Sándor Petőfi

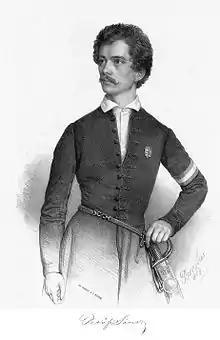
Portrait of Petőfi painted by Miklós Barabás

Sándor Petőfi ( []; né Petrovics; ; ; 1 January 1823 – most likely 31 July 1849) was a Hungarian poet and liberal revolutionary. He is considered Hungary's national poet, and was one of the key figures of the Hungarian Revolution of 1848. He is the author of the "Nemzeti dal" (National Song), which is said to have inspired the revolution in the Kingdom of Hungary that grew into a war for independence from the Austrian Empire. It is most likely, albeit unknown, that he died in the Battle of Segesvár, one of the last battles of the war.